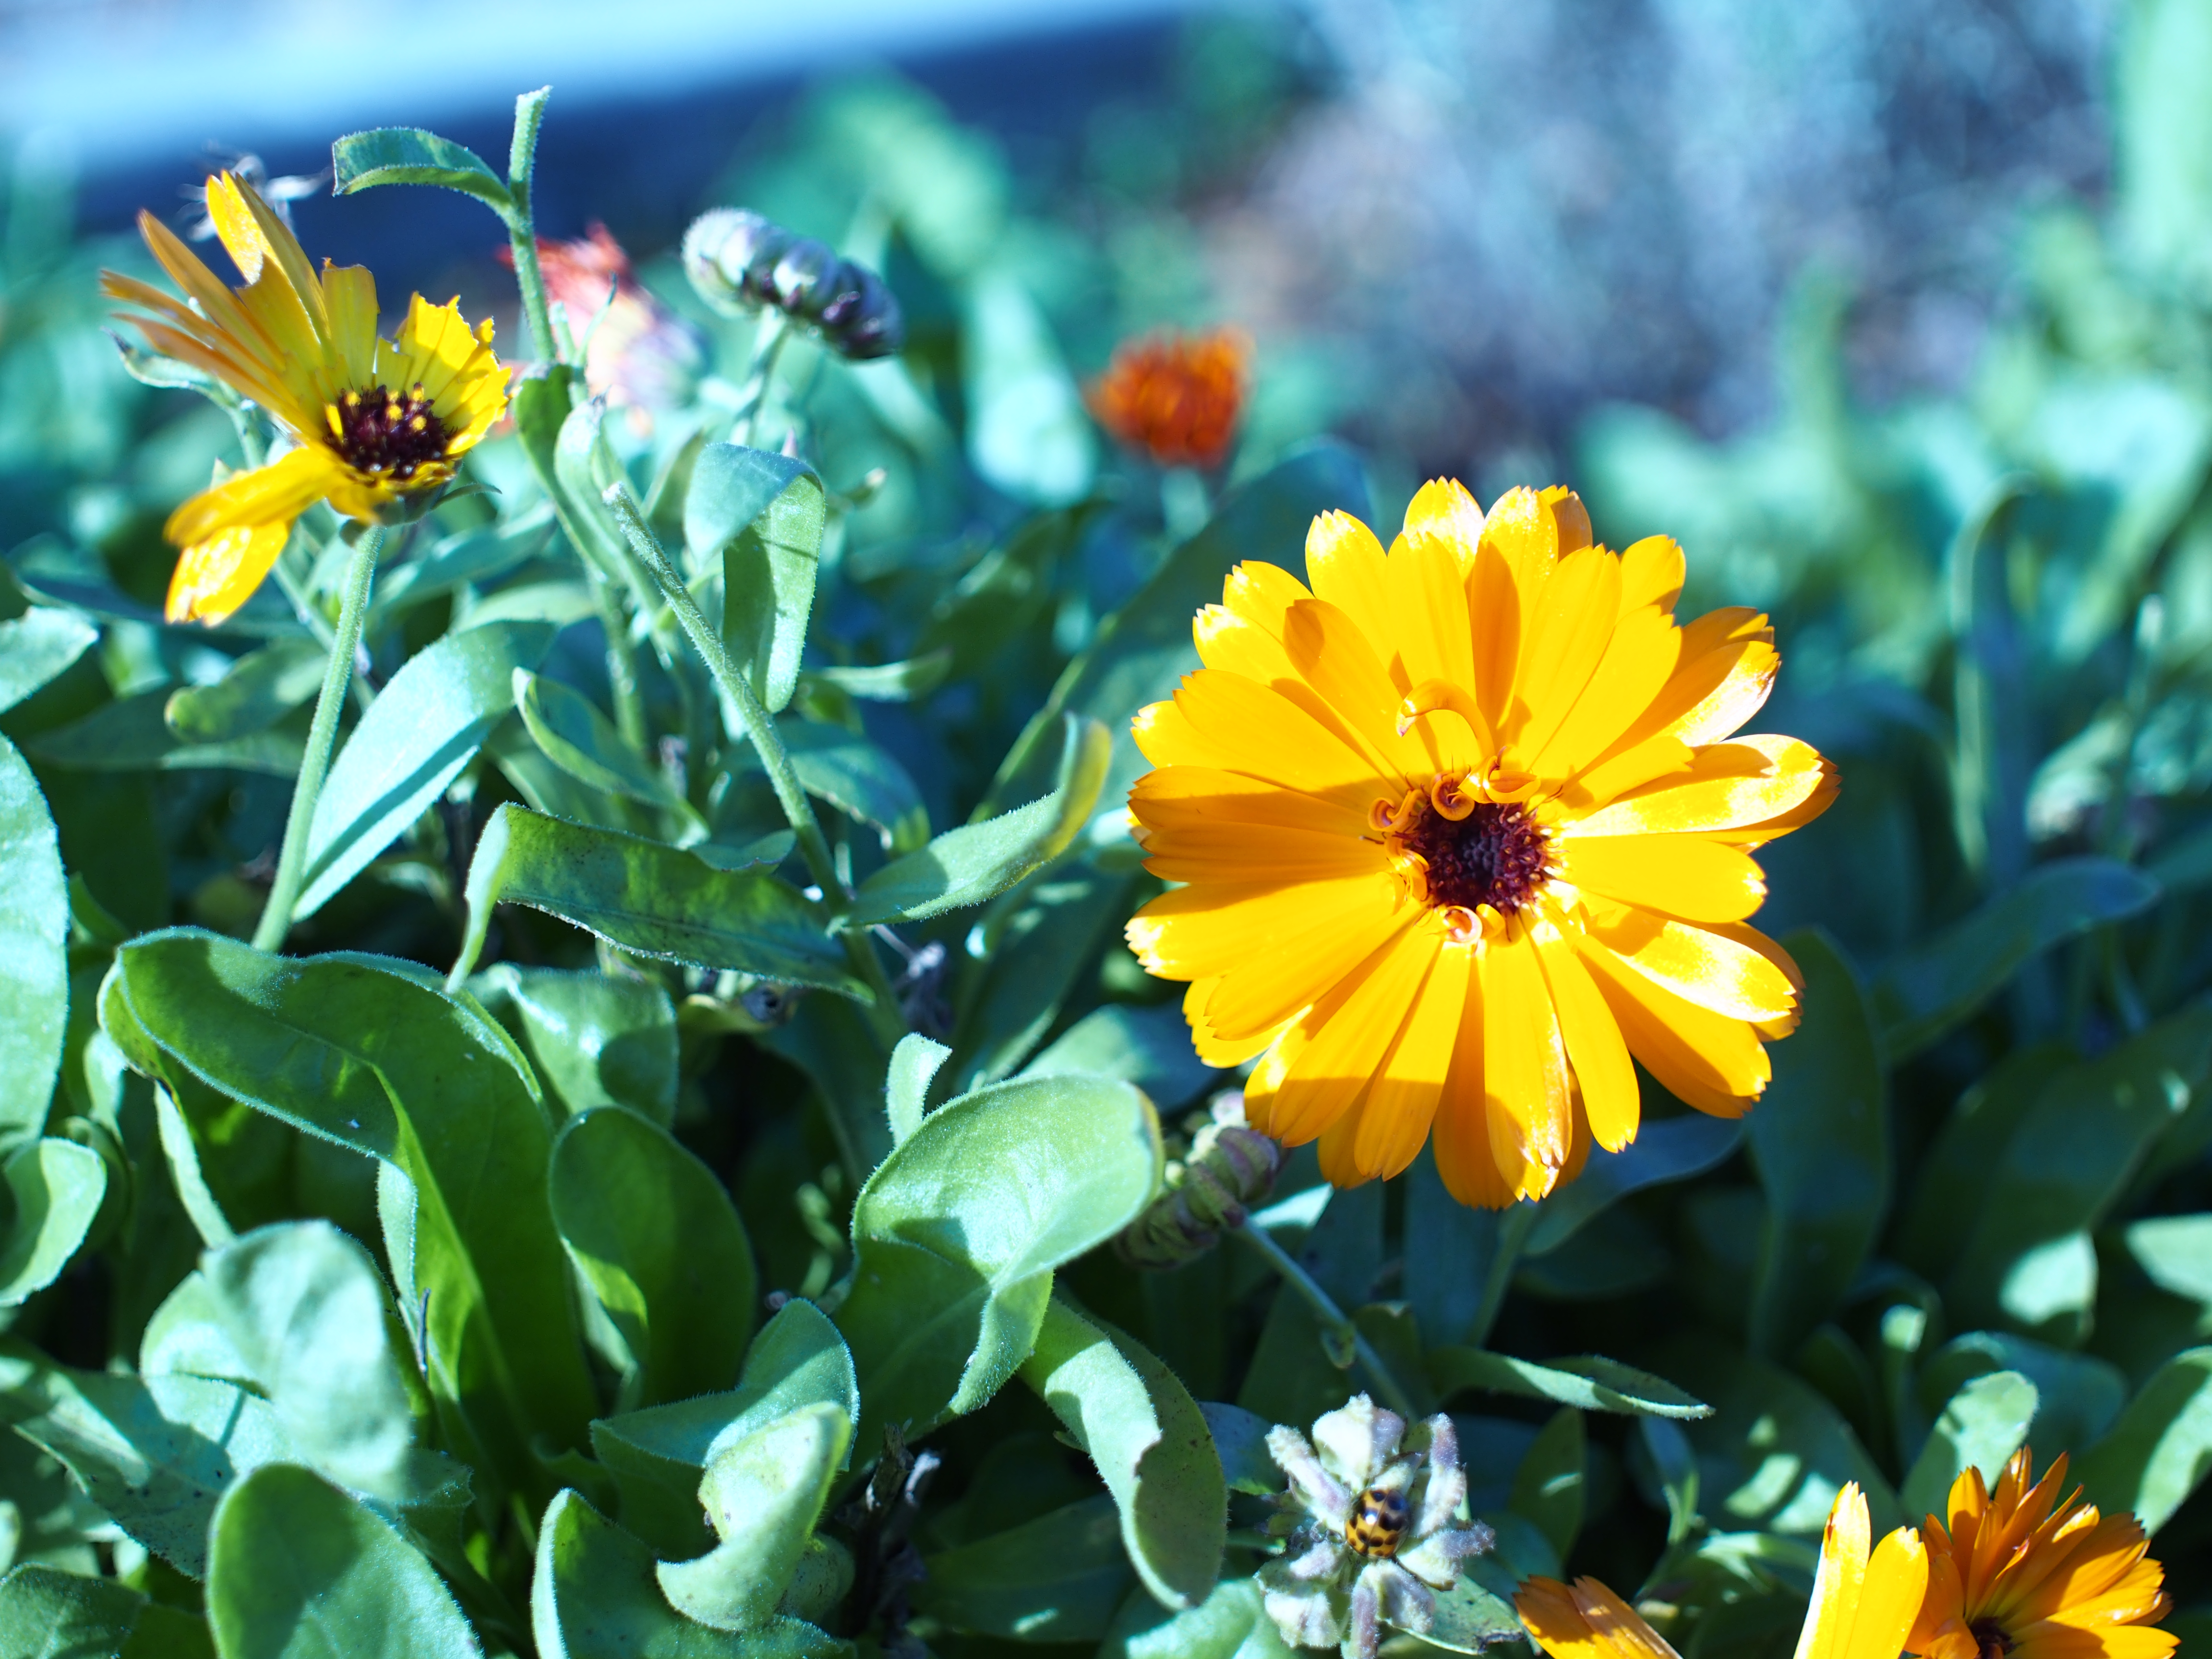
nature, plant, meadow, flower, petal, herb, insect, ladybug, botany, yellow, flora, sunflower, wildflower, yellowflower, nectar, macro photography, flowering plant, daisy family, annual plant, land plant